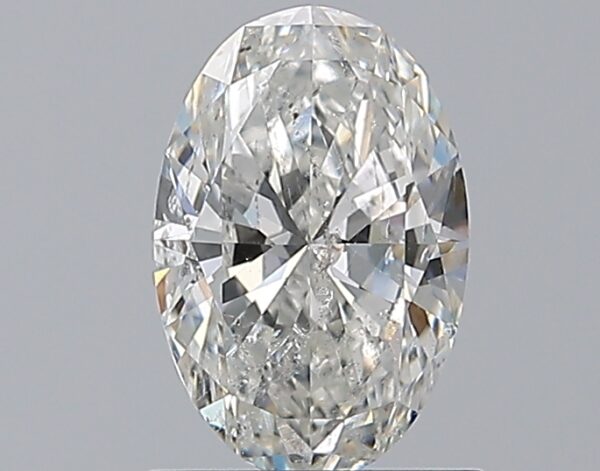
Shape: oval
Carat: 1
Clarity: SI2
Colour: G
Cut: EX
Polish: EX
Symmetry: VG
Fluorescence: N
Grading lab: HRD
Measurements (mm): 8.18 x 5.44 x 3.36